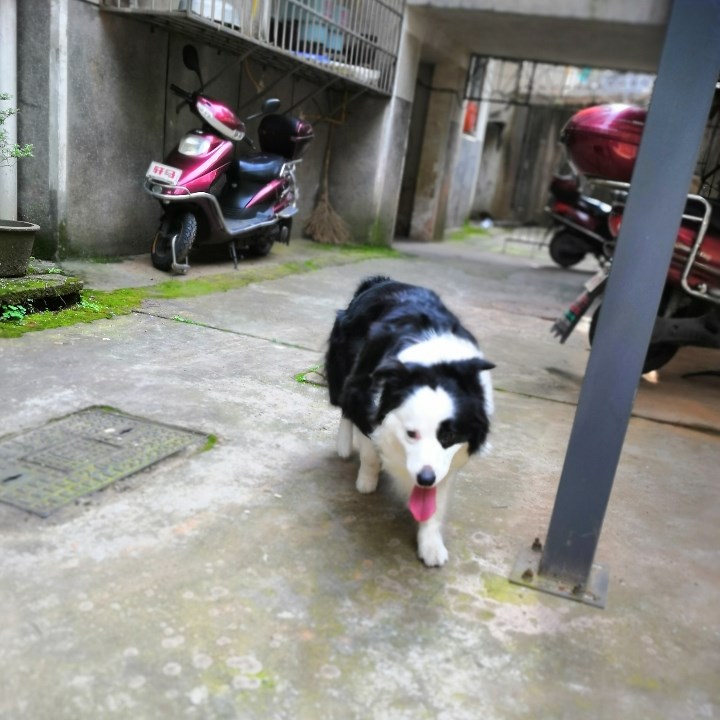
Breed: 2594-n000109-Border_collie